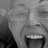
Emotion: happy